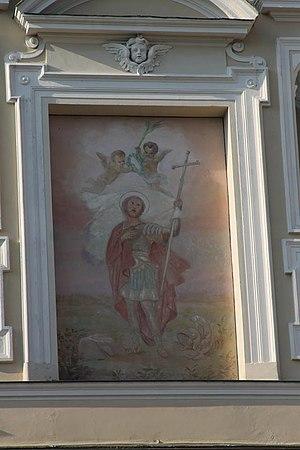
Statue de Saint Pierre sur la façade del l'eglise à Barbania (Piedmont)